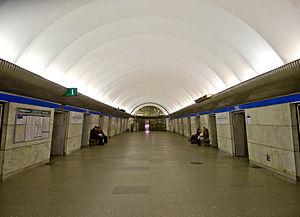
Zviozdnaïa est une station de métro de la ligne 2 du métro de Saint-Pétersbourg, en Russie.